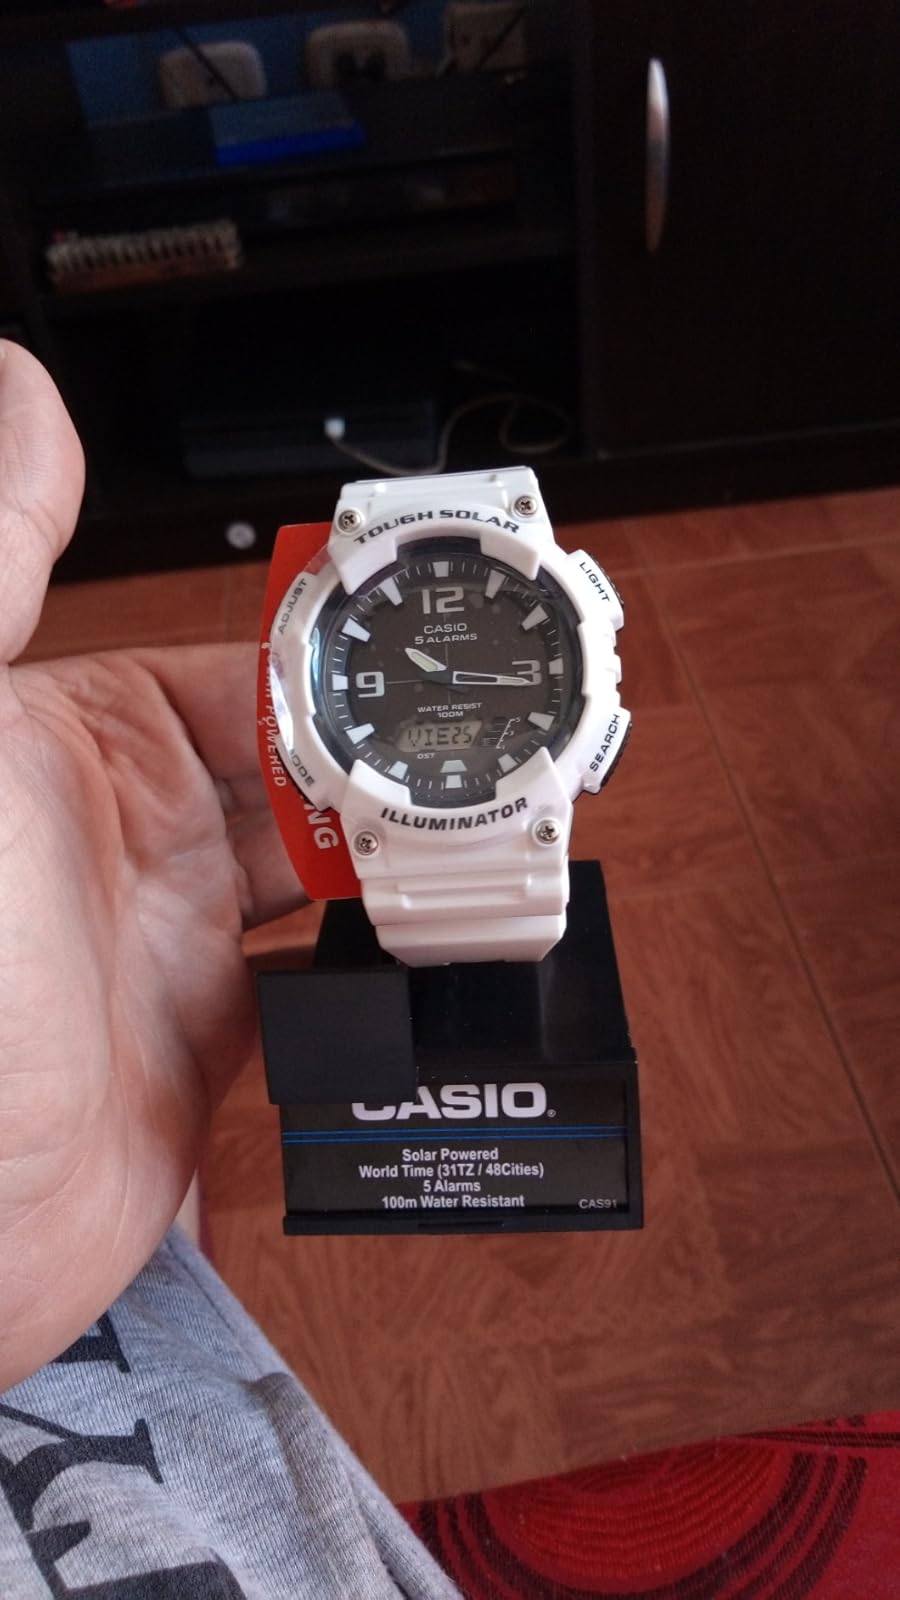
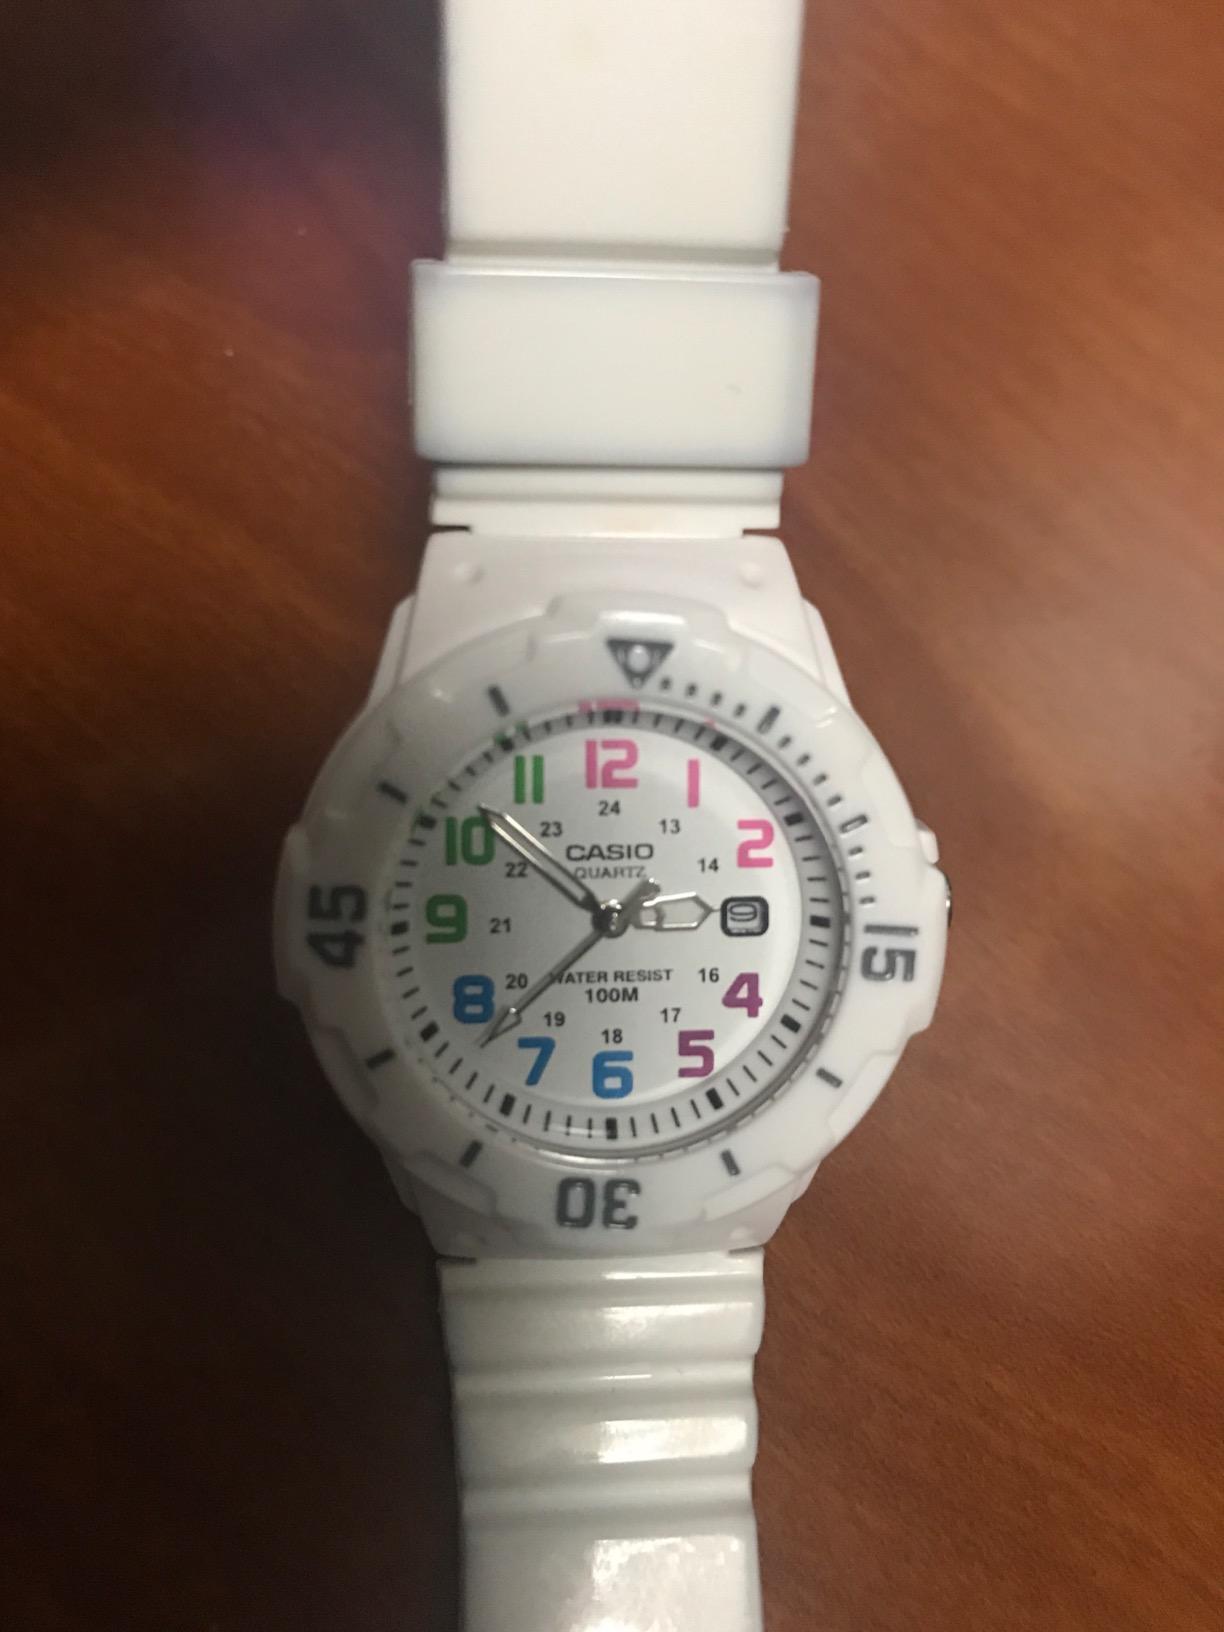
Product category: accessories_watch
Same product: no